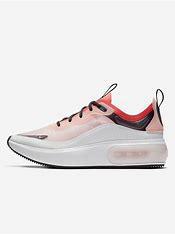
Brand: Nike
Model: Air Max DIA